Self-organization

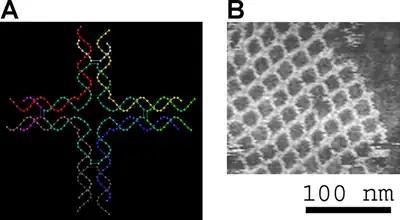
The DNA structure shown schematically at left self-assembles into the structure at right

Self-organization in chemistry includes drying-induced self-assembly, molecular self-assembly, reaction–diffusion systems and oscillating reactions, autocatalytic networks, liquid crystals, grid complexes, colloidal crystals, self-assembled monolayers, micelles, microphase separation of block copolymers, and Langmuir–Blodgett films.